Occidental Refinery

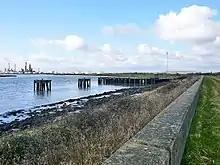
The site's jetty, in 2015

In 1993, CMN Enterprises of China purchased the unused refinery process plant and had it shipped via Tilbury Docks to Ko Fung Oil Refinery in Hainan China. The unused tanks and the chimney on the Occidental site were demolished in 1996–7, only the concrete foundations of the tanks and the jetty remain. Despite the expenditure of £55 million (1975 prices) no oil or petroleum was ever stored or processed at the Occidental Canvey Refinery. Part of the refinery site is now Canvey Wick nature reserve designated a Site of Special Scientific Interest (SSSI) in 2005.